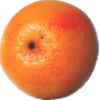
Label: pink_grapefruit